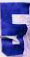
Number: 5